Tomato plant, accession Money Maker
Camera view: tilt-top (135 deg); turntable rotation: 270 degrees
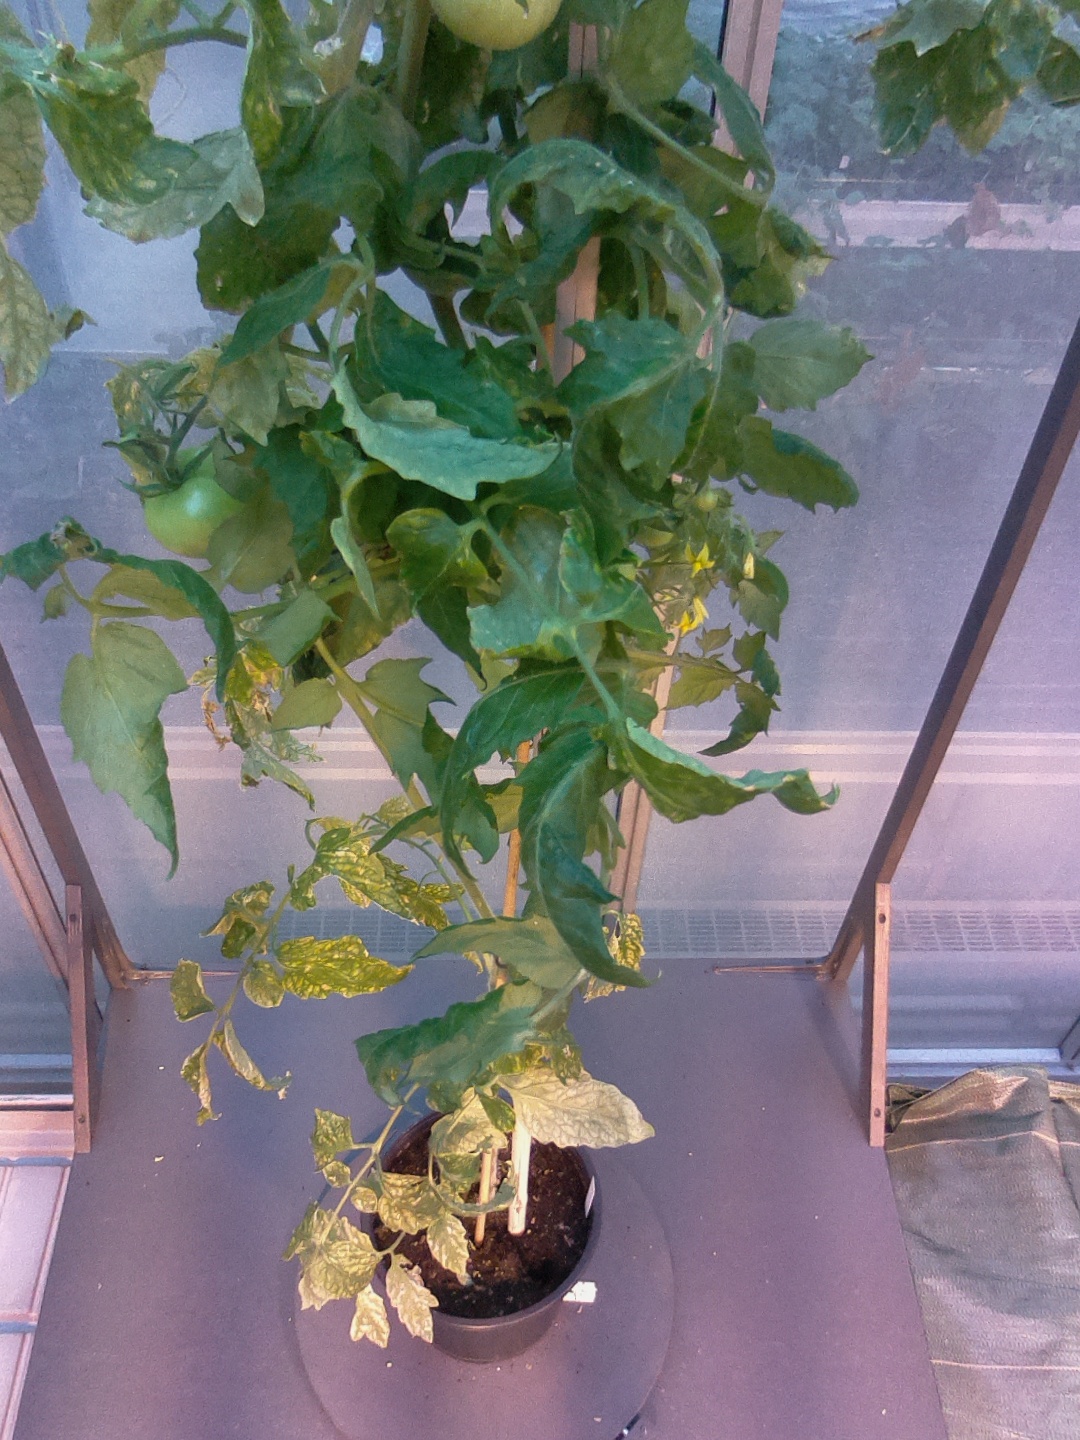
BBCH growth stage 76: 60%-70% of final fruit size